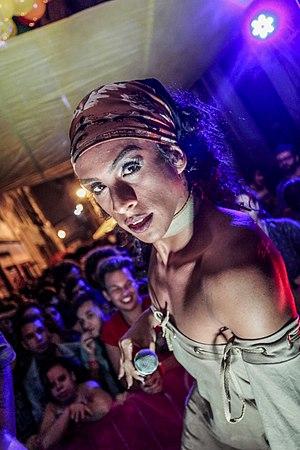
Linn da Quebrada née Linna Pereira à São Paulo le 18 juillet 1990 est une actrice, chanteuse et compositrice brésilienne de funk et de pop. Elle est également une activiste pour les droits civils de la communauté LGBT et de la population noire.